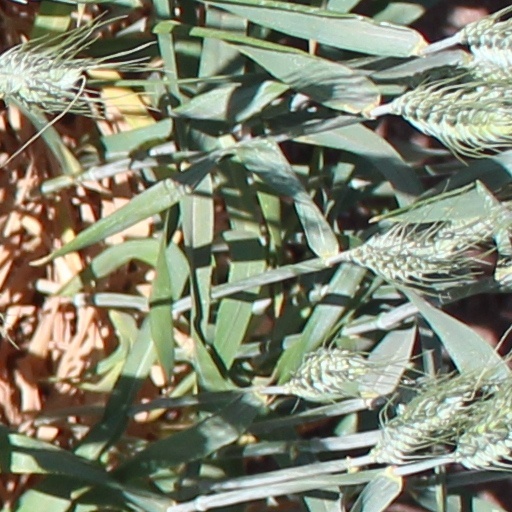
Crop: wheat